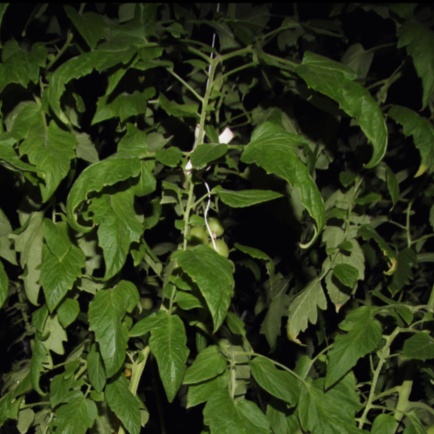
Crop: tomato